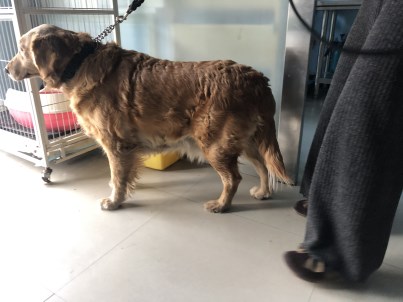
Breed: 5355-n000126-golden_retriever